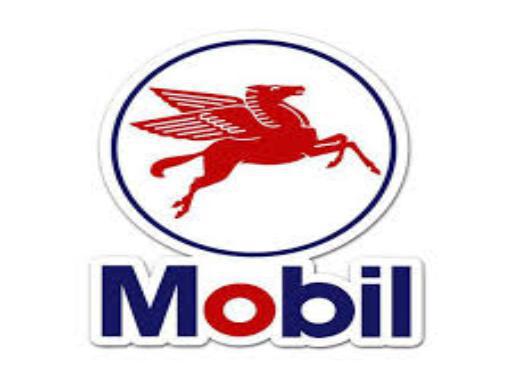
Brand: mobil
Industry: Necessities